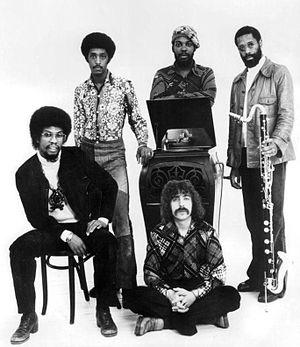
The Headhunters est un groupe de jazz-funk très populaire dans les années 1970, plus connu pour la participation du pianiste Herbie Hancock. Leur album Head Hunters est l'une des meilleures ventes d'albums de l'histoire du jazz.